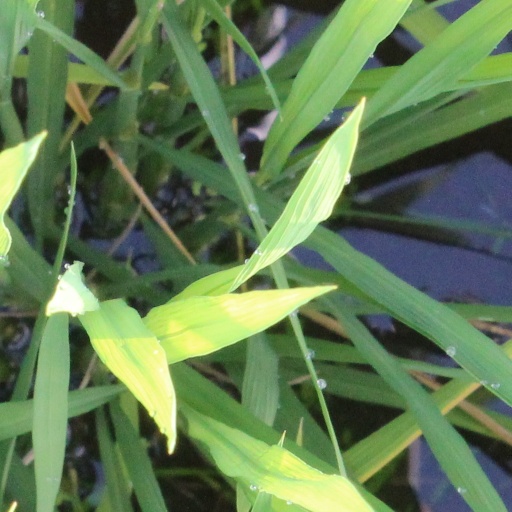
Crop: rice